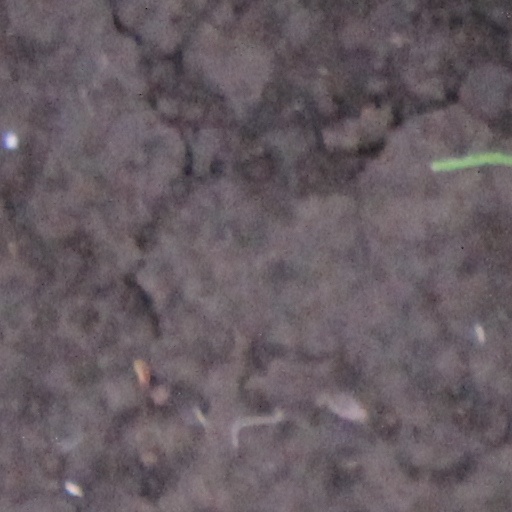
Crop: wheat